Emmanuel DeHodiamont House

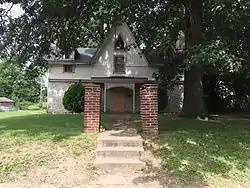
Emmanuel DeHodiamont House in 2017

The Emmanuel DeHodiamont House is a house located at 951 Maple Place in the West End neighborhood of St. Louis, Missouri. The house was originally constructed about 1830 by local farmer Emmanuel DeHodiamont and was modified into the Gothic Revival style about 1875. It shares the status of being the oldest extant residence in the city of St. Louis with the Lewis Bissell House, and it is the oldest privately owned building in St. Louis. It was listed as a St. Louis Landmark in 1966 and listed on the National Register of Historic Places on December 4, 2002.